Euastacus bidawalus

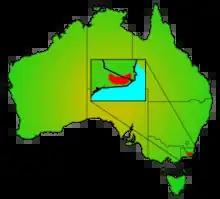
Distribution map for "Euastacus bidawalus"

The East Gippsland spiny crayfish has been recorded at elevations of from south and east flowing rivers from Lind National Park, about 20 km west of Cann River, to near Mount Imlay south of Eden.